Vitaliy Lytvynenko (activist)

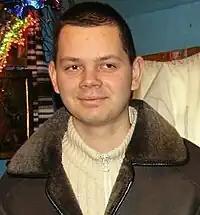

Vitaliy Viktorovych Lytvynenko (born 5 January 1985, in Kyiv) is a Ukrainian politician, social activist and journalist.